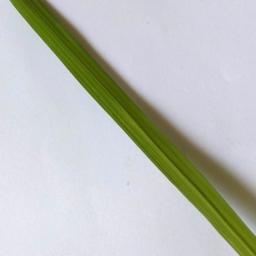
Label: Rice___Healthy